Palestinian expulsion from Lydda and Ramle

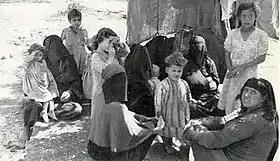
Refugees from Lydda and Ramle after the three-day exodus

When the shooting was over, bodies lay in the streets and houses in Lydda, and on the Lydda–Ramle road. The Red Cross was due to visit the area, but the new Israeli military governor of Ramle issued an order to have the visit delayed. The visit was rescheduled for 14 July; Dani HQ ordered Israeli troops to remove the bodies by then, but the order seems not to have been carried out. Dr. Klaus Dreyer of the IDF Medical Corps complained on 15 July that there were still corpses lying in and around Lydda, which constituted a health hazard and a "moral and aesthetic issue." He asked that trucks and Arab residents be organized to deal with them.